Sarah Trotman

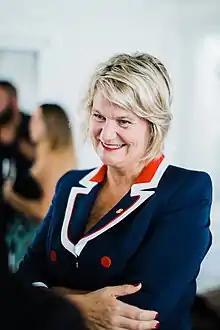
Trotman in 2019

Sarah Trotman is a businesswoman, director, celebrant and community advocate from Auckland, New Zealand. She has been a member of the Waitematā Local Board of Auckland Council since 2019.